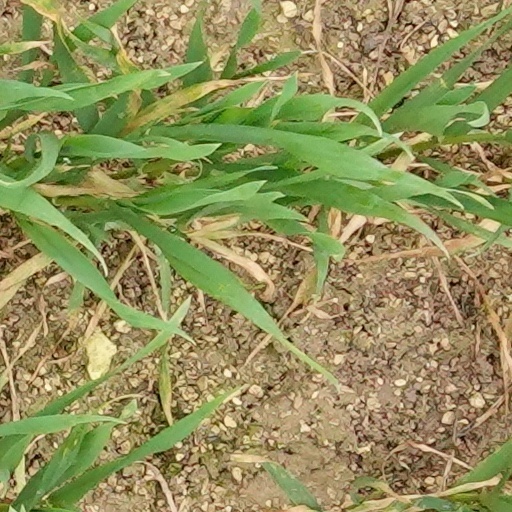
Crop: wheat